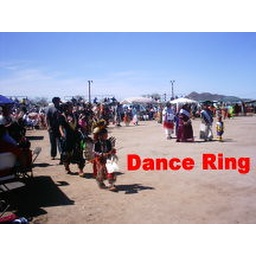
The sky was robin's egg blue and cloudless. It was in the upper 80's and hot. Our favorite dancers were the children.